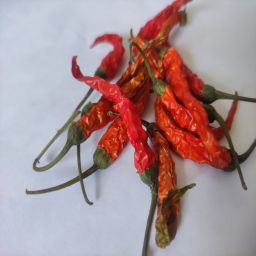
Crop: Chile Pepper
Quality: Dried